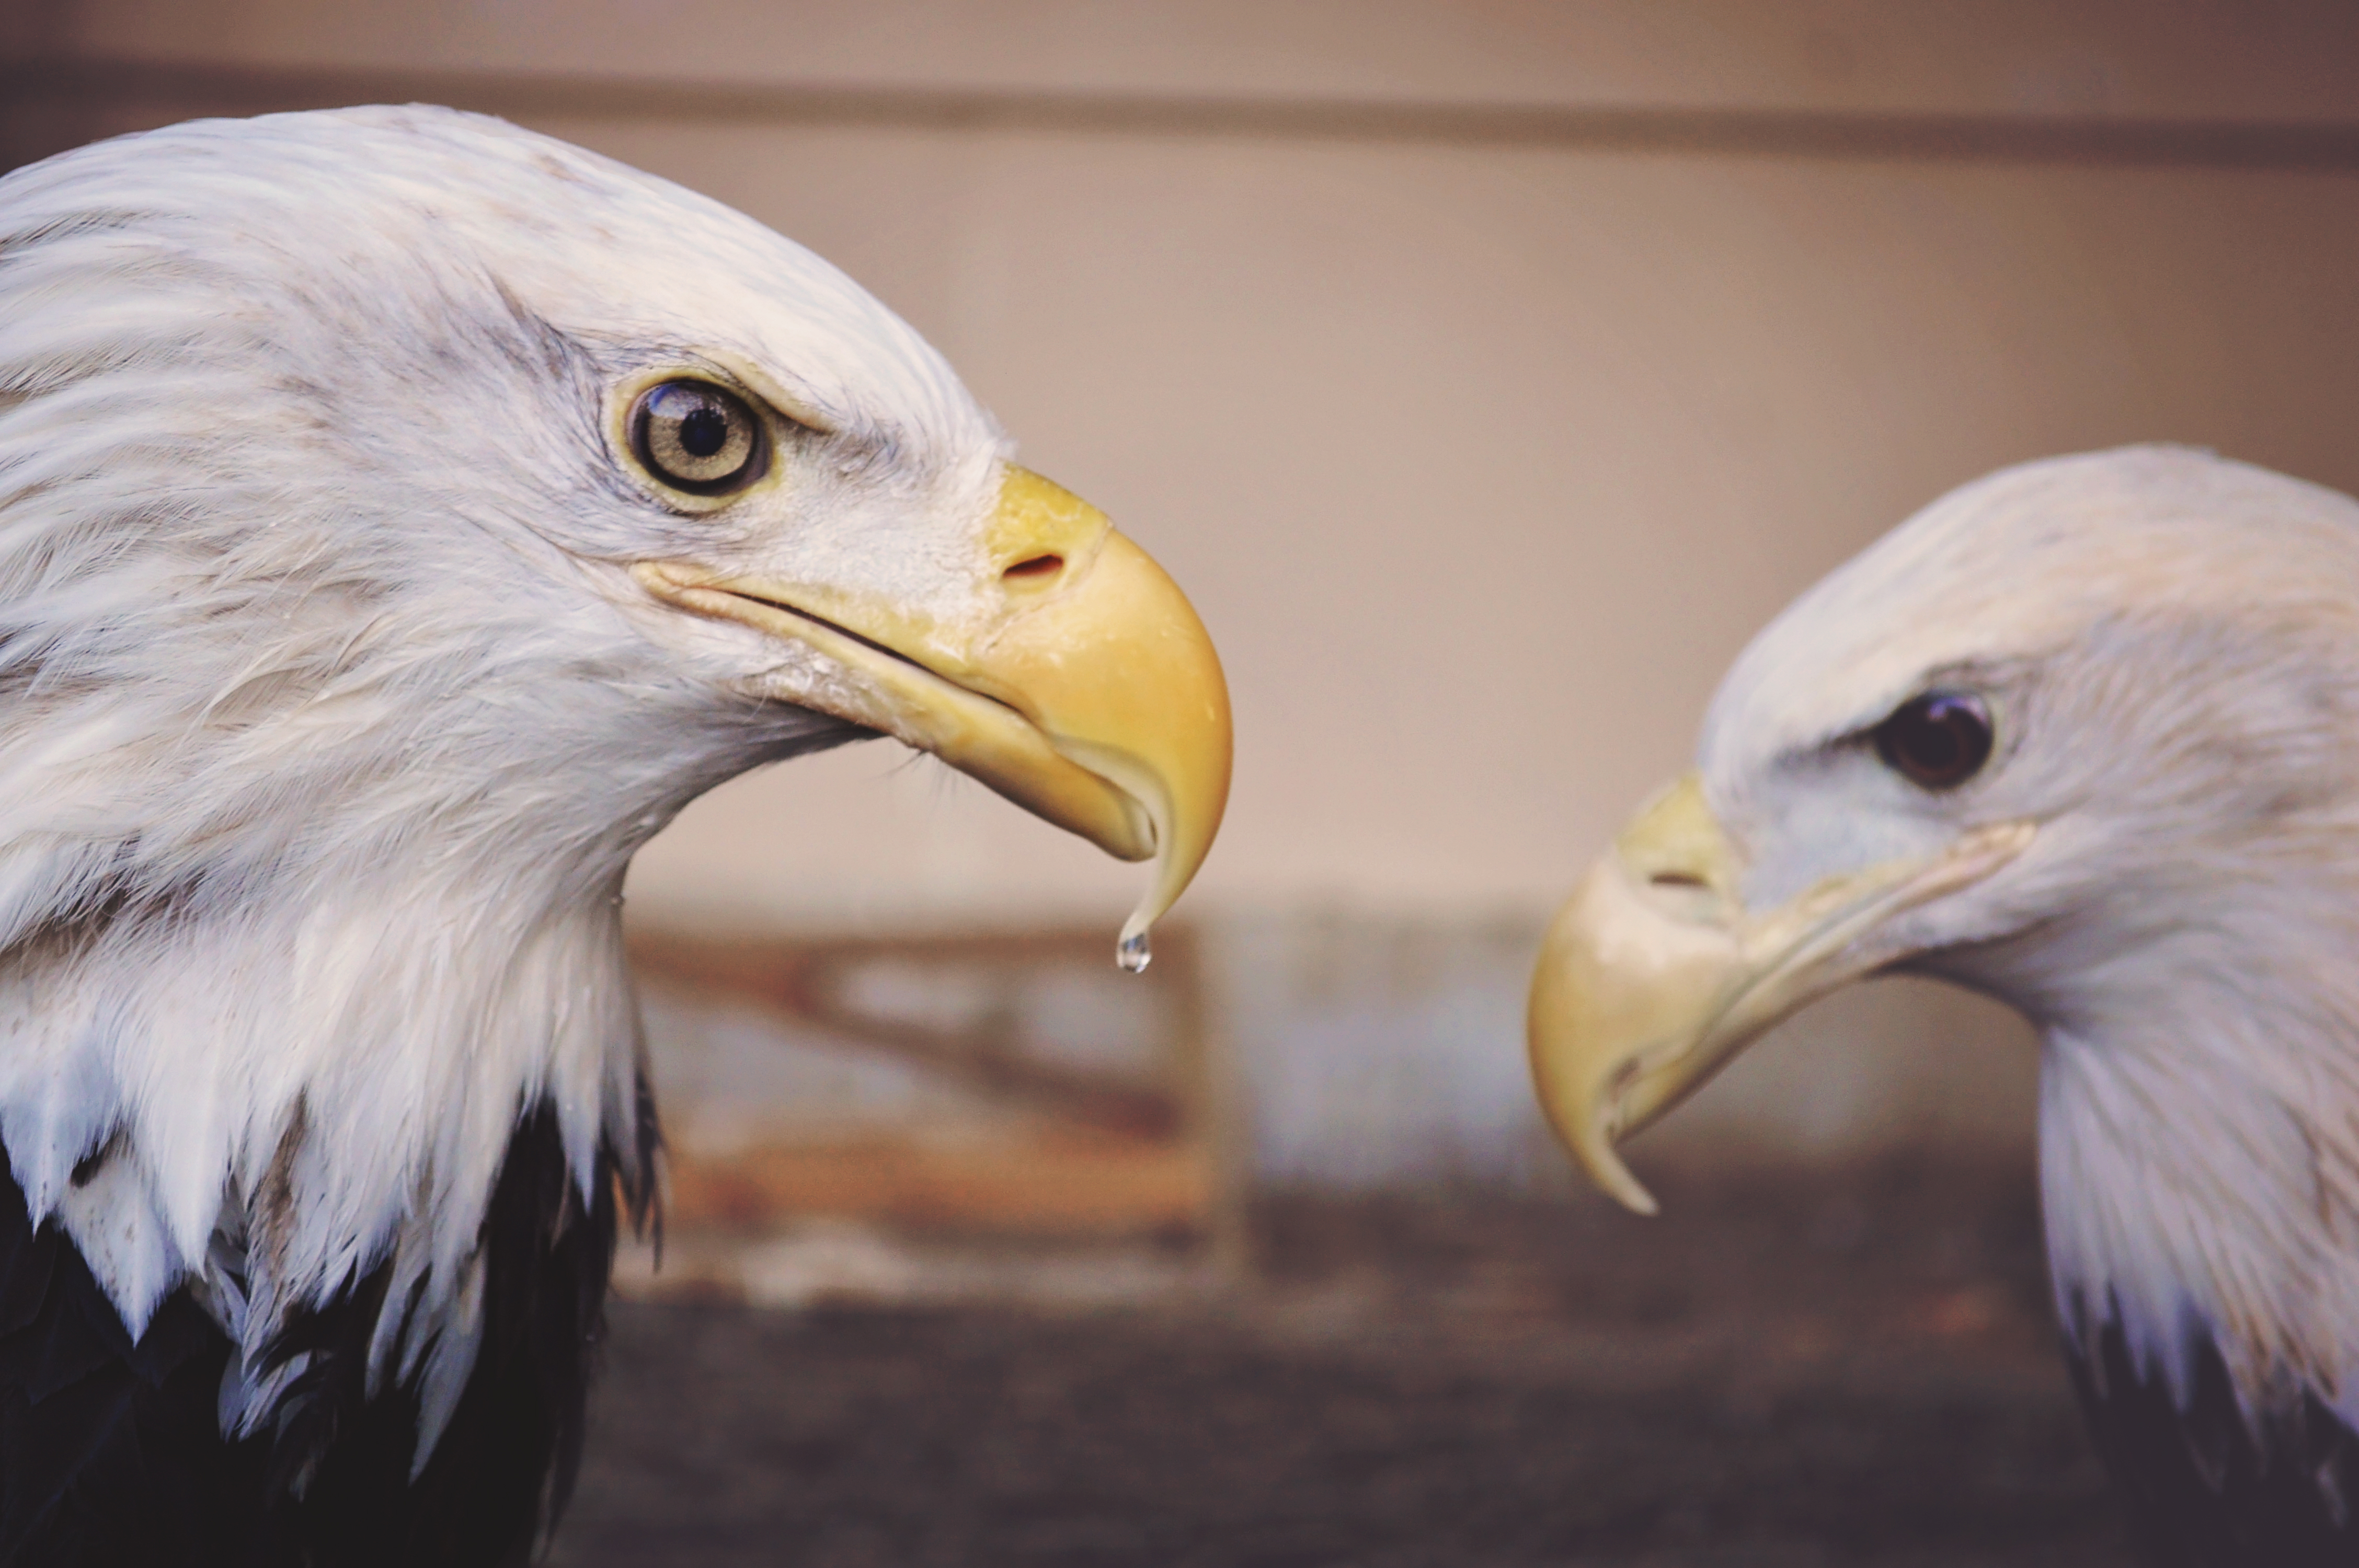
bird, wing, water drop, wildlife, beak, eagle, fauna, plumage, bird of prey, bald eagle, close up, birds, animals, vertebrate, bald eagles, beaks, accipitriformes